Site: brandenburg
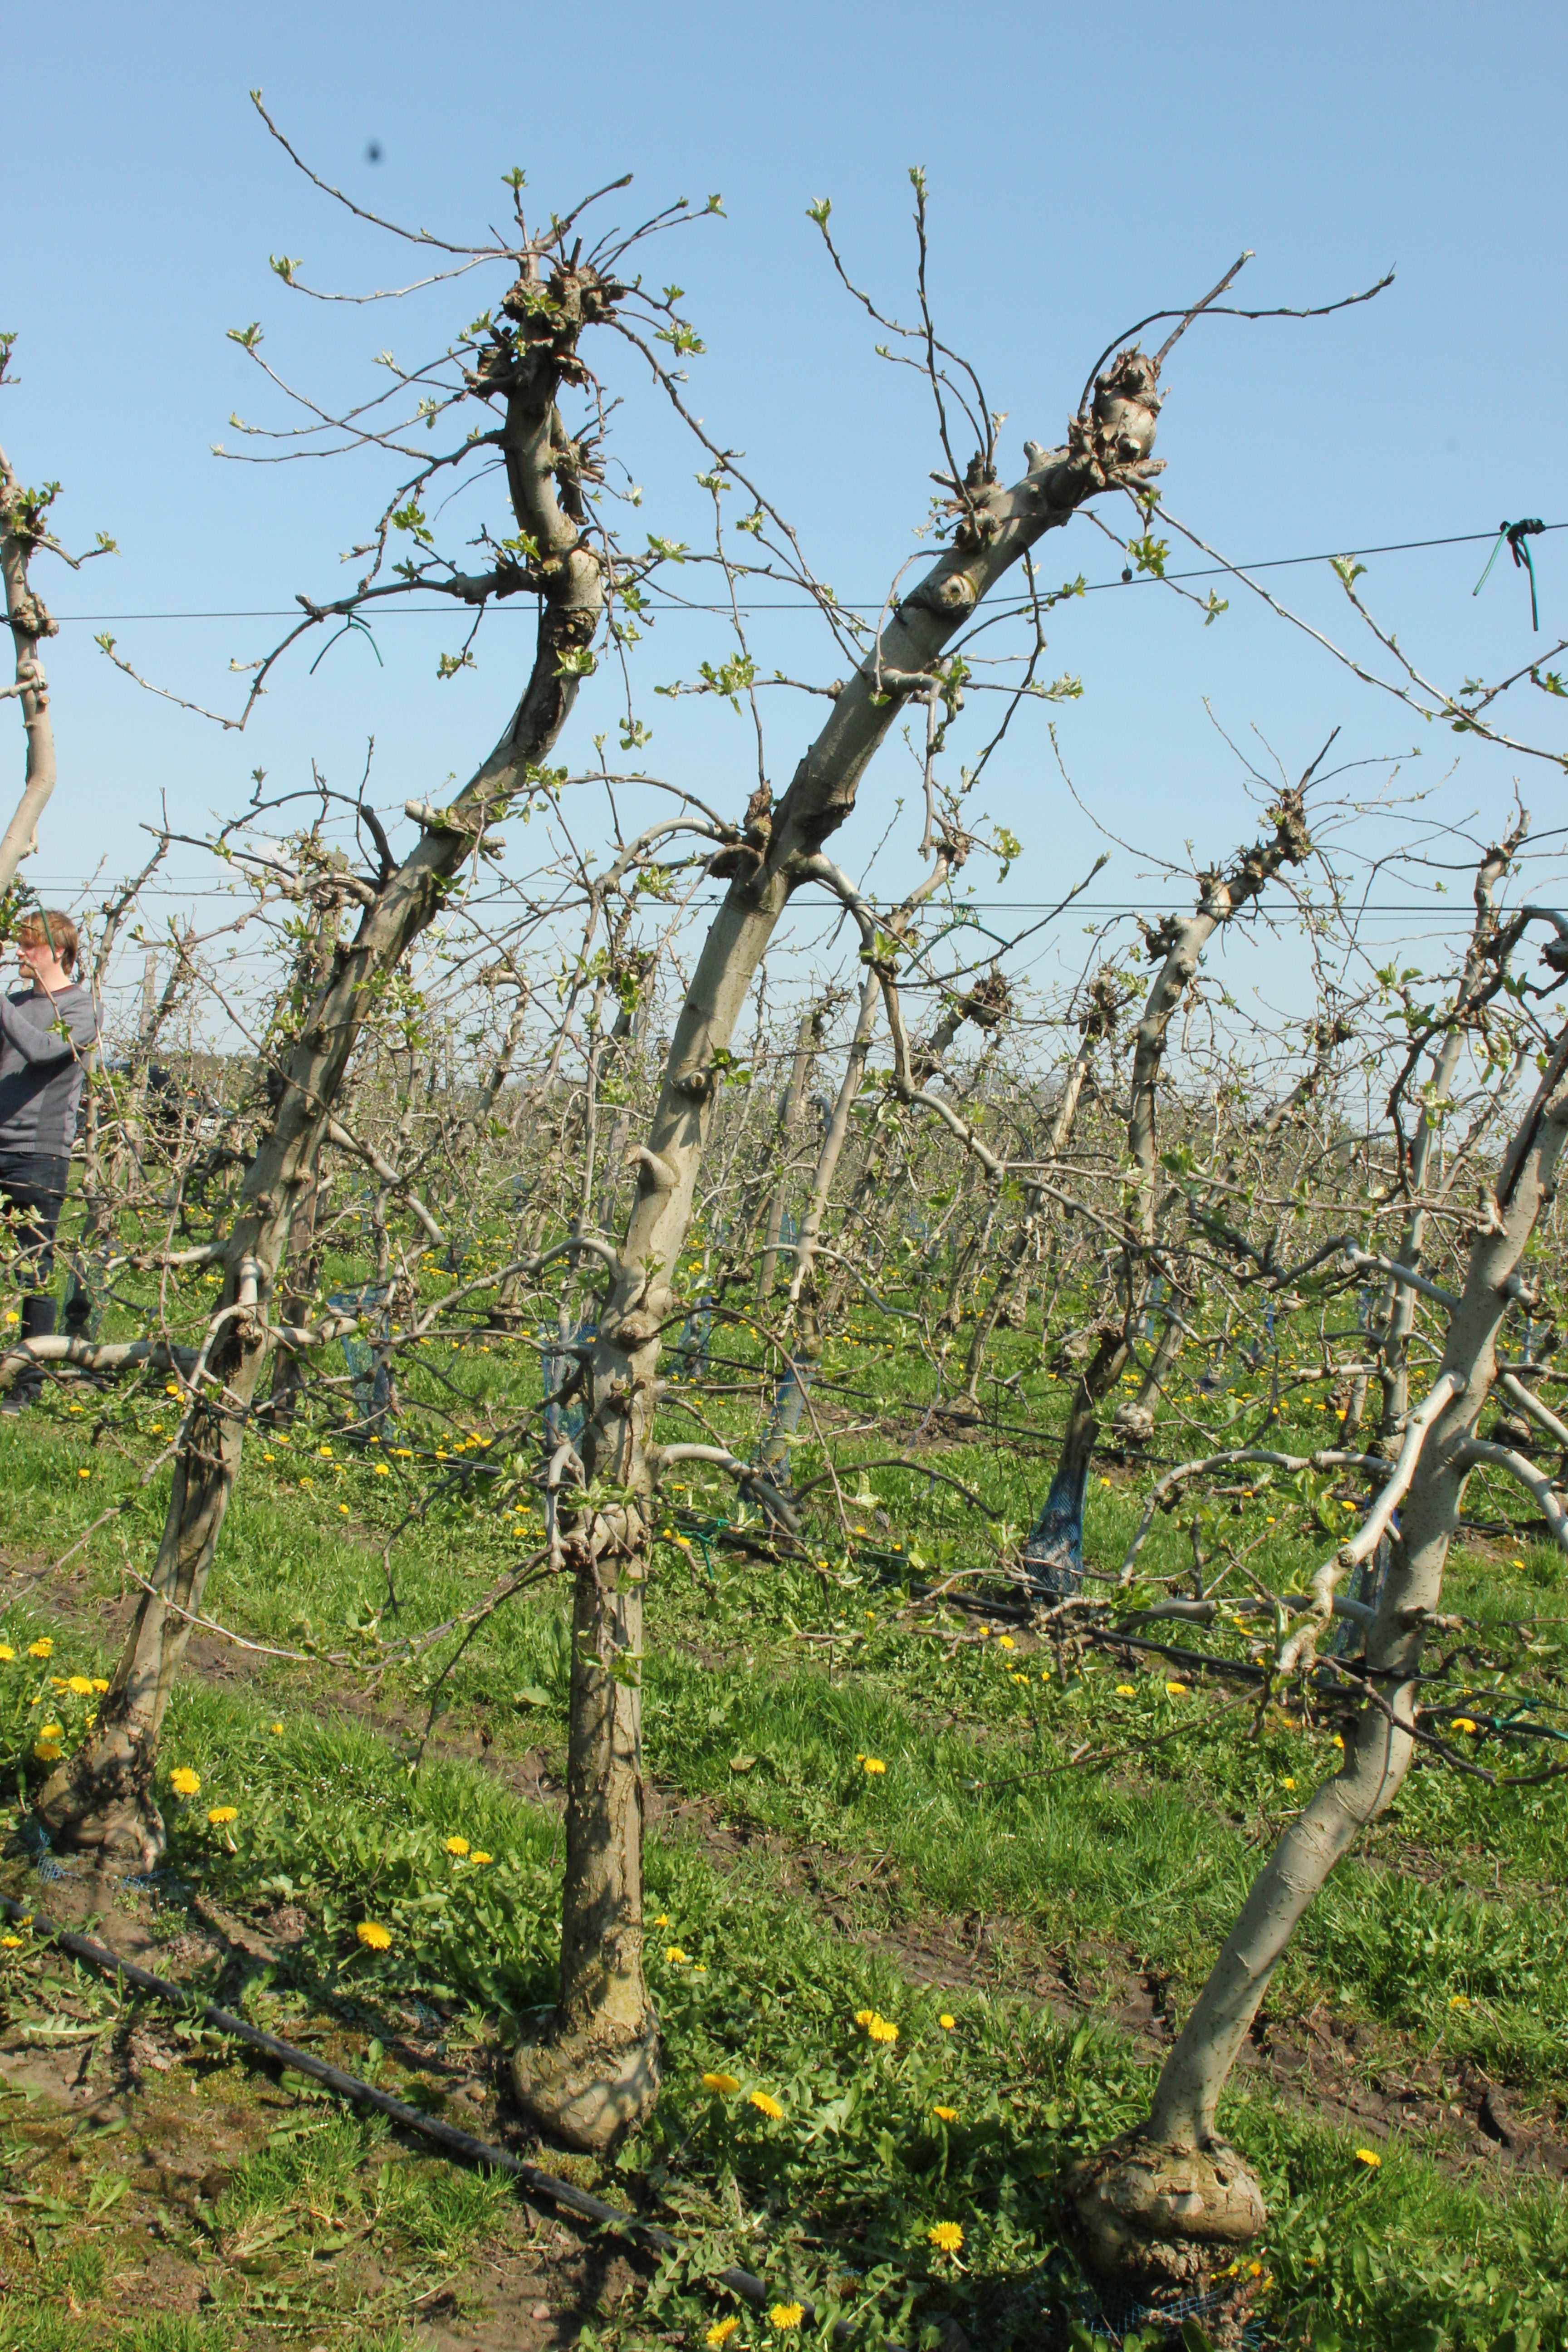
Growth stage (BBCH 56): Inflorescence emergence